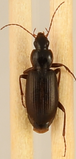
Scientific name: Calathus advena
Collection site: Niwot Ridge NEON (NIWO), plot NIWO_009